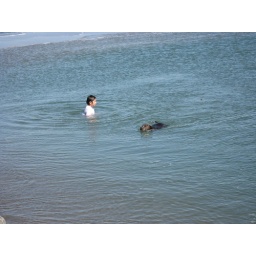
boy and dog in water